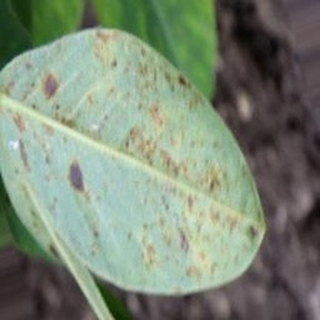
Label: groundnut_rust